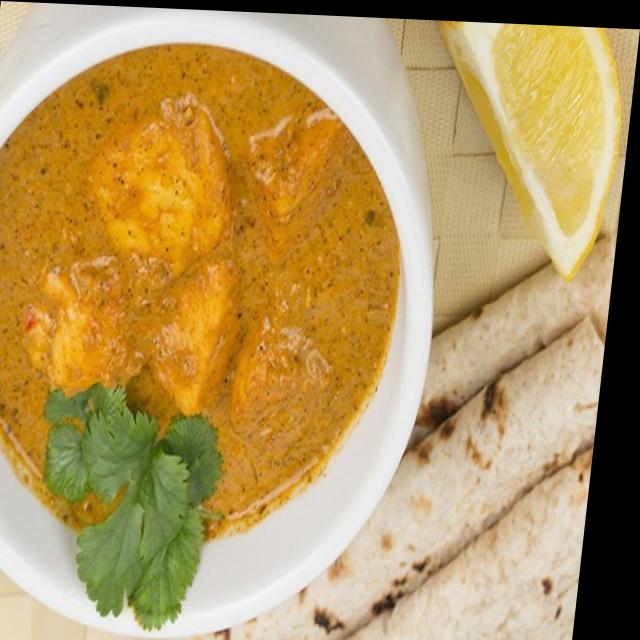
Dish: shahi_paneer